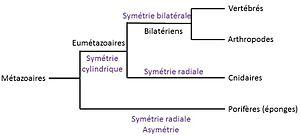
Arbre Phylogénétique simplifié des métazoaires avec les principales symétries
L'évolution des plans d'organisation des animaux est l'ensemble des changements progressifs au long des générations d'espèces animales concernant leur plan d'organisation, c'est-à-dire leur architecture particulière sur le plan structurel et fonctionnel.